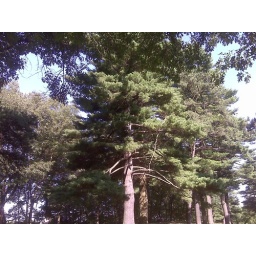
Here's one of the pine trees under which I sought shade when taking the first picture (IMG00152).